Phylogenetics

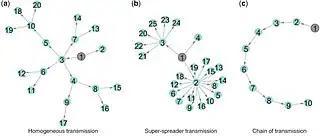
Pathogen Transmission Trees

Whole-genome sequence data from outbreaks or epidemics of infectious diseases can provide important insights into transmission dynamics and inform public health strategies. Traditionally, studies have combined genomic and epidemiological data to reconstruct transmission events. However, recent research has explored deducing transmission patterns solely from genomic data using phylodynamics, which involves analyzing the properties of pathogen phylogenies. Phylodynamics uses theoretical models to compare predicted branch lengths with actual branch lengths in phylogenies to infer transmission patterns. Additionally, coalescent theory, which describes probability distributions on trees based on population size, has been adapted for epidemiological purposes. Another source of information within phylogenies that has been explored is "tree shape." These approaches, while computationally intensive, have the potential to provide valuable insights into pathogen transmission dynamics.